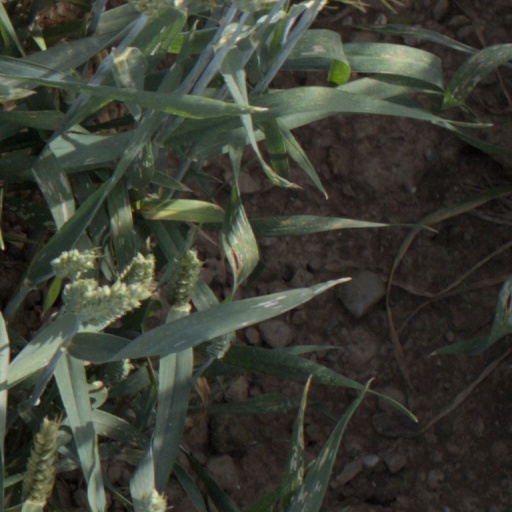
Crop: wheat